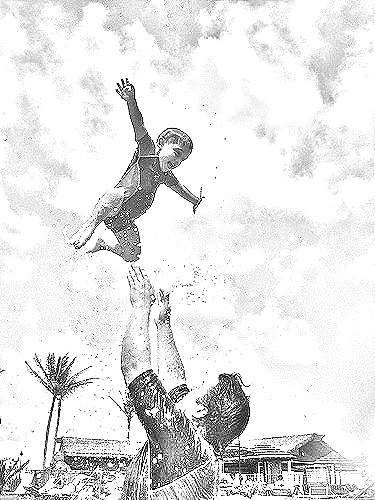
Portrait style: Sketch Portrait